Woolton pie

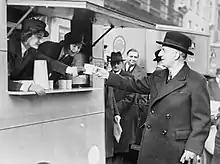
The British Minister for Food between April 1940 and 11 November 1943, Lord Woolton, receiving a cup of tea from a mobile canteen

People realised that meat was in very scarce supply, but that still did not overcome traditions of meat pies. Woolton pie, entirely lacking meat, was not universally well received. An editorial in "The Times" commented: